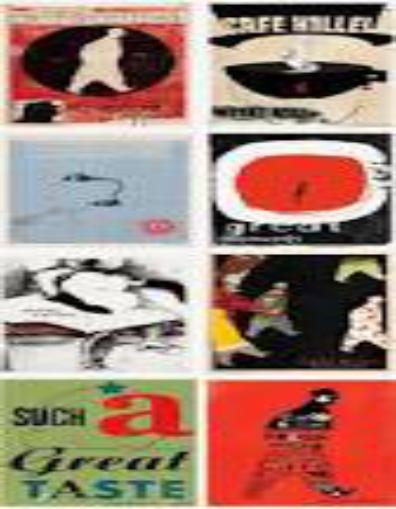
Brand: Cafe Hillel
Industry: Food